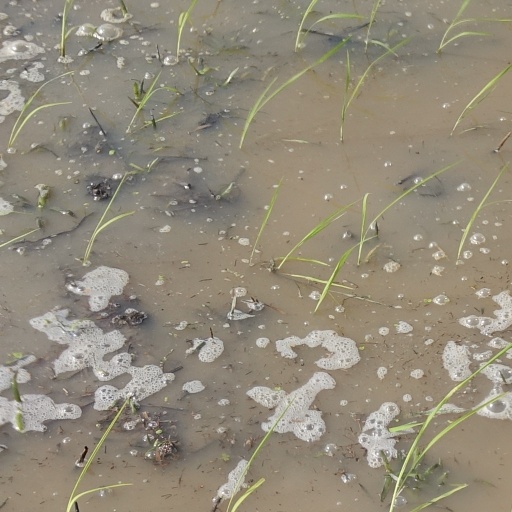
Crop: rice